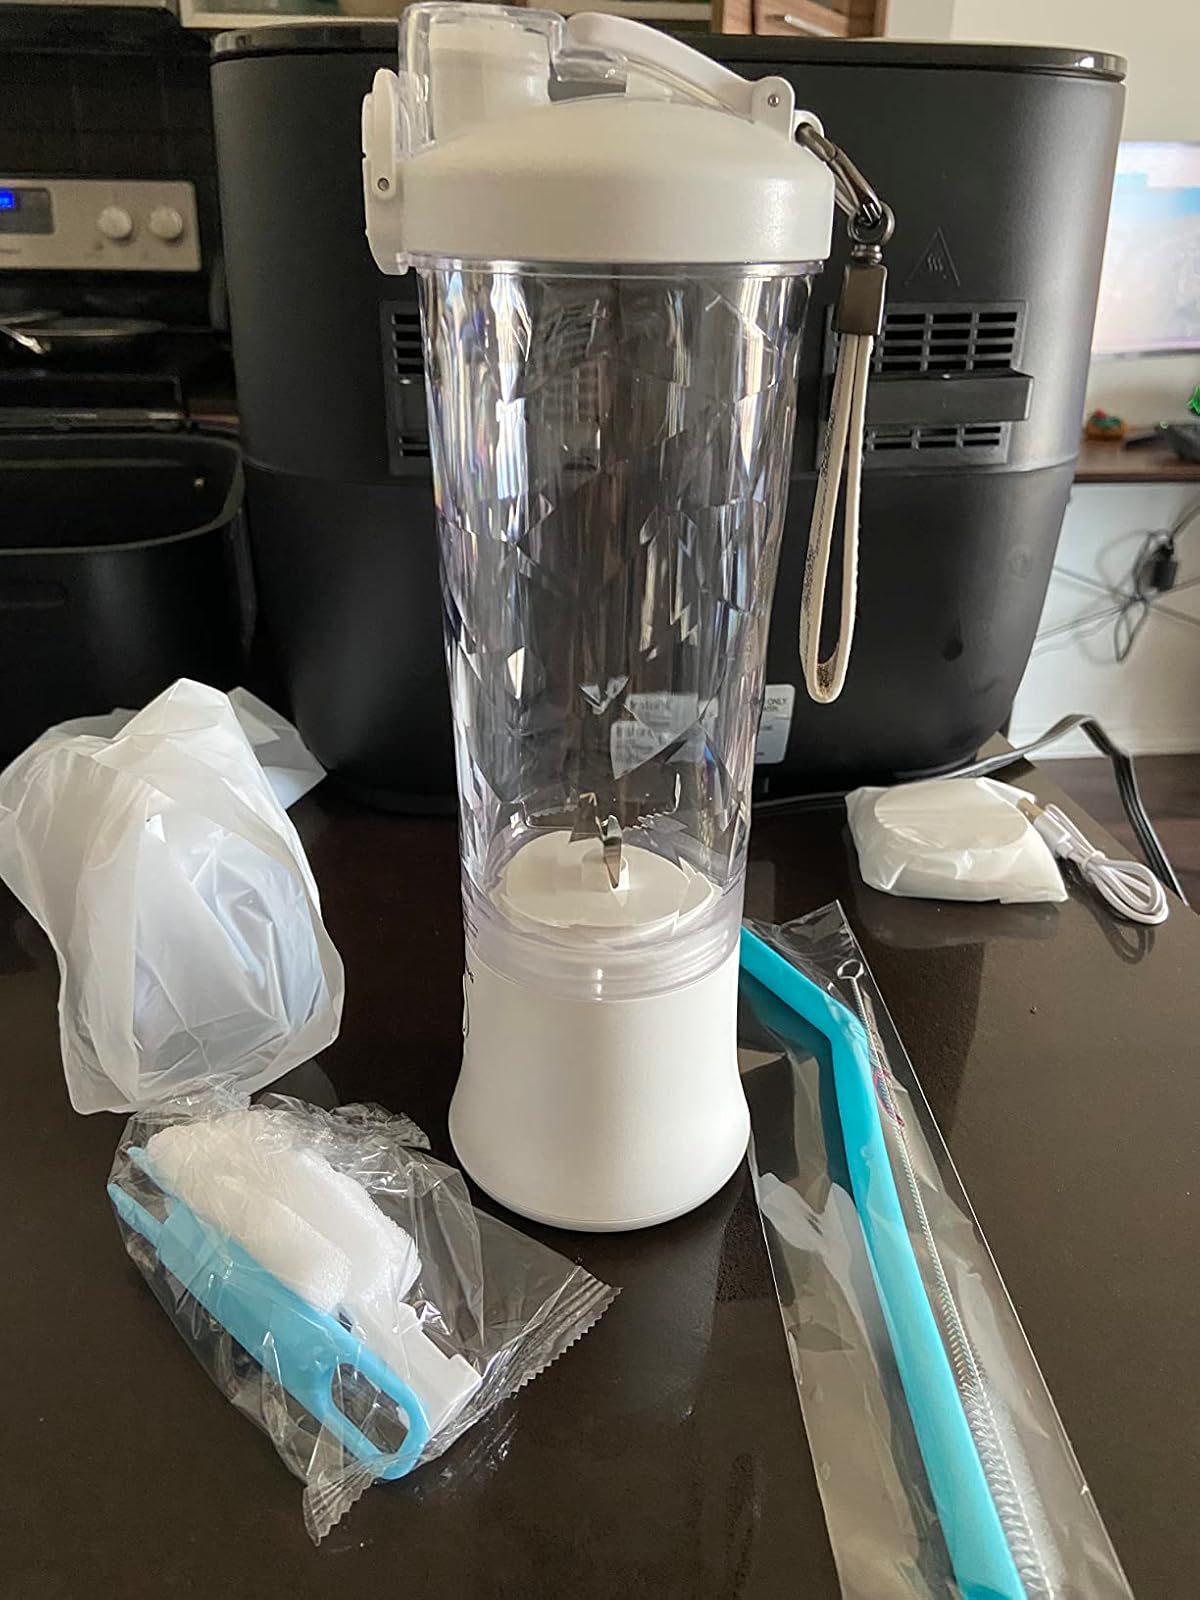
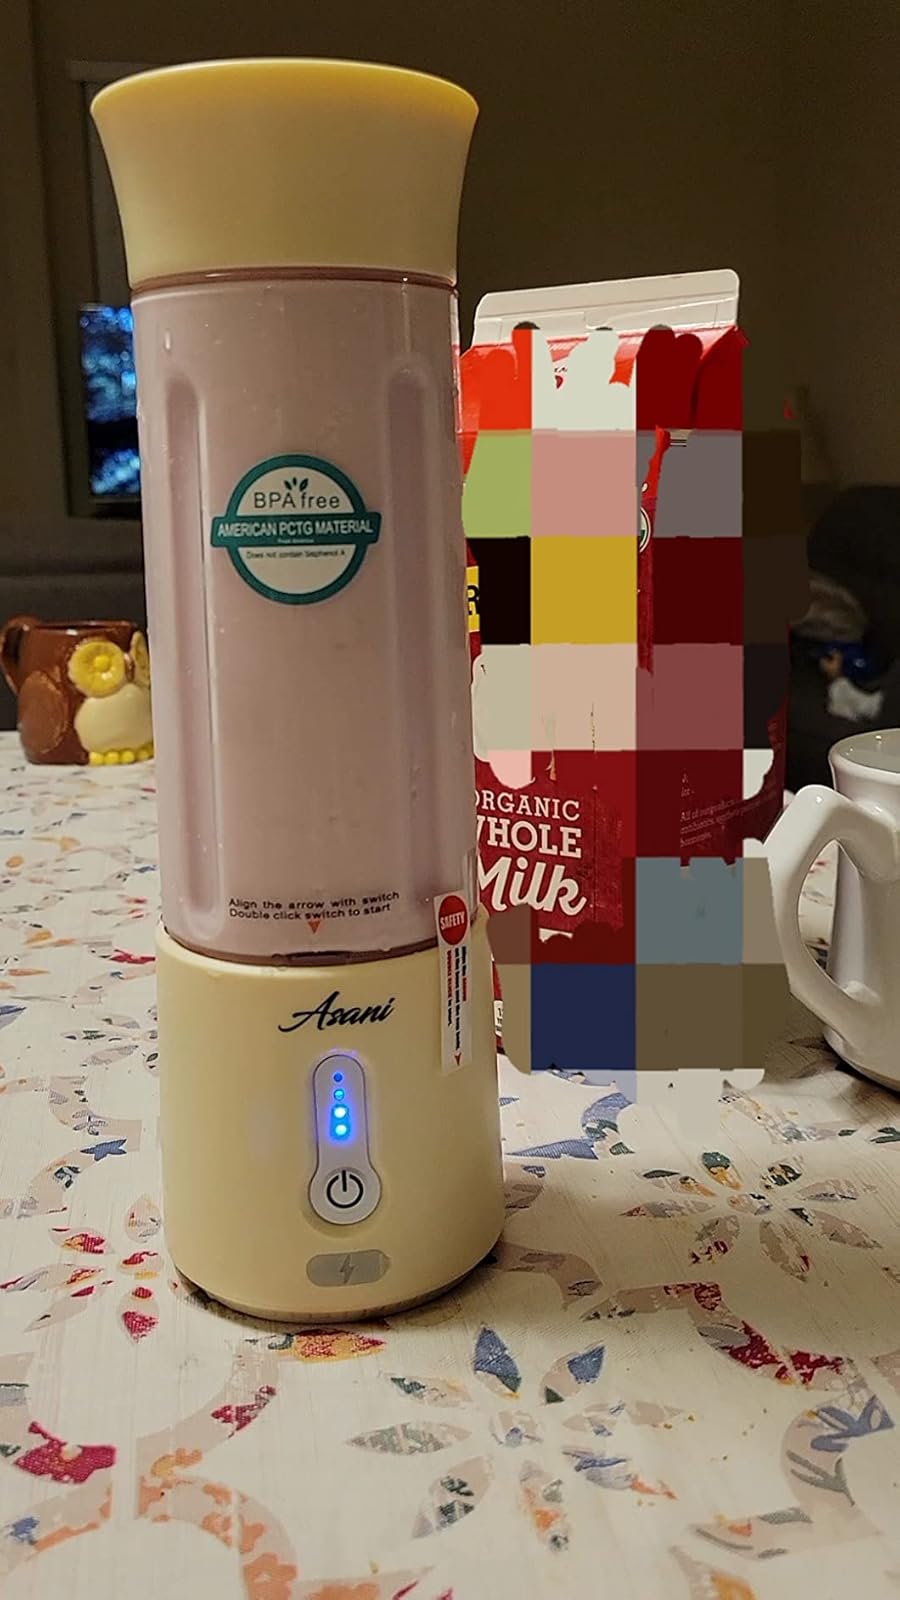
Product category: items_blender
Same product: no